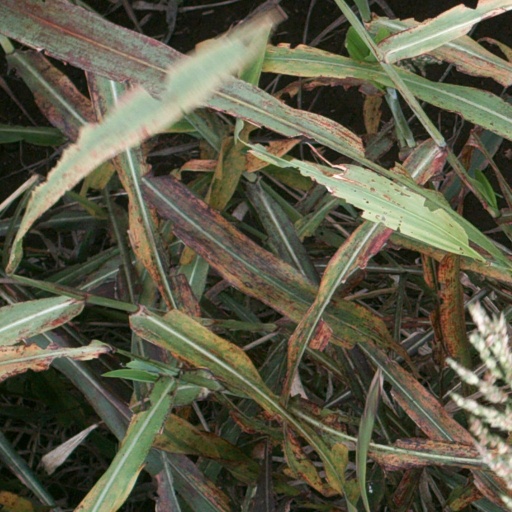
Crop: sorghum